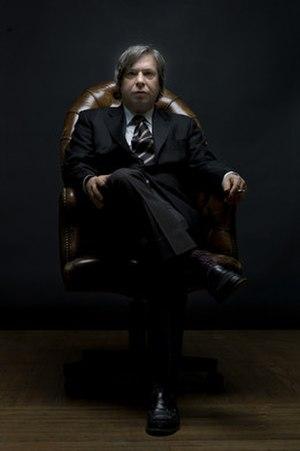
George Condo, né le 10 décembre 1957 à Concord, est un peintre américain des États-Unis.